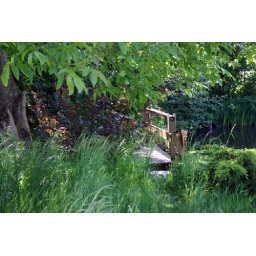
wooden bridge in the nature